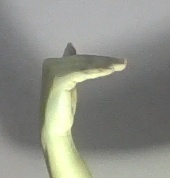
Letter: khaa